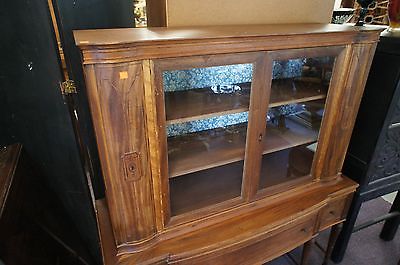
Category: cabinet